Eugène Soubeiran

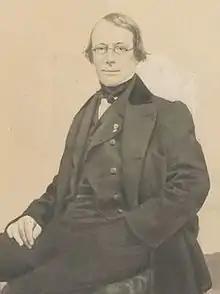

Eugène Soubeiran (5 December 1797, in Paris – 17 November 1859, in Paris) was a French scientist.